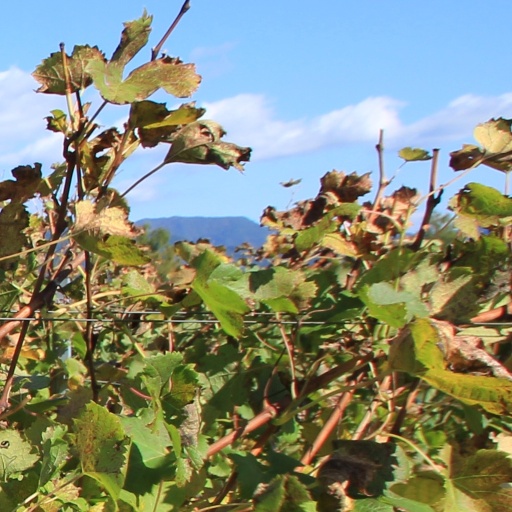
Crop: grape